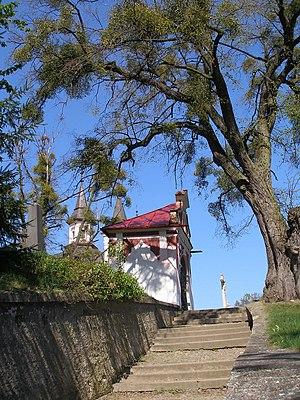
Un calvaire est un monument chrétien, un crucifix autour duquel se trouvent un ou plusieurs personnages bibliques : le bon et le mauvais larron, la Vierge Marie, saint Jean, Marie-Madeleine, etc.